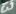
Number: 3